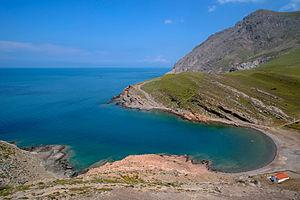
La plage de Kardamos, sur l'île d'Imbros, en Turquie.